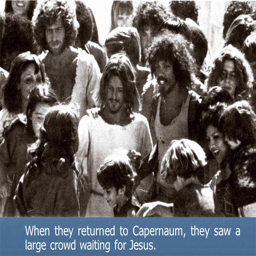
when they returned they saw a large crowd waiting for builder .